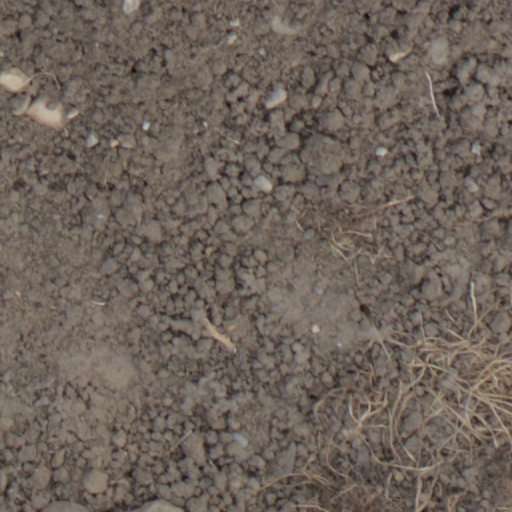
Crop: wheat